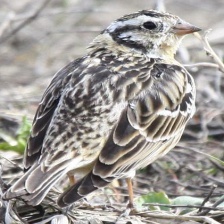
Species: SMITHS LONGSPUR
Scientific name: CALCARIUS PICTUS